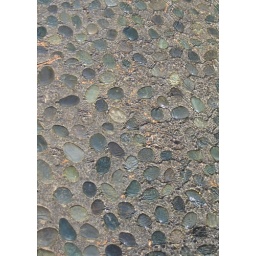
Shot through a shallow stream of water -- a pebbled stream bed in Balboa Park.